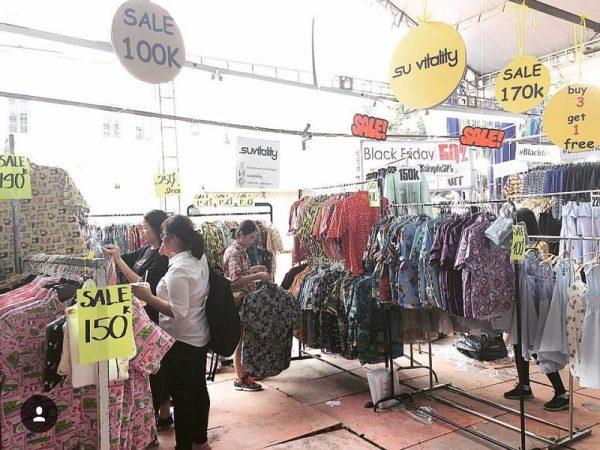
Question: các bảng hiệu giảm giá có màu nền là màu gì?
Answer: màu vàng